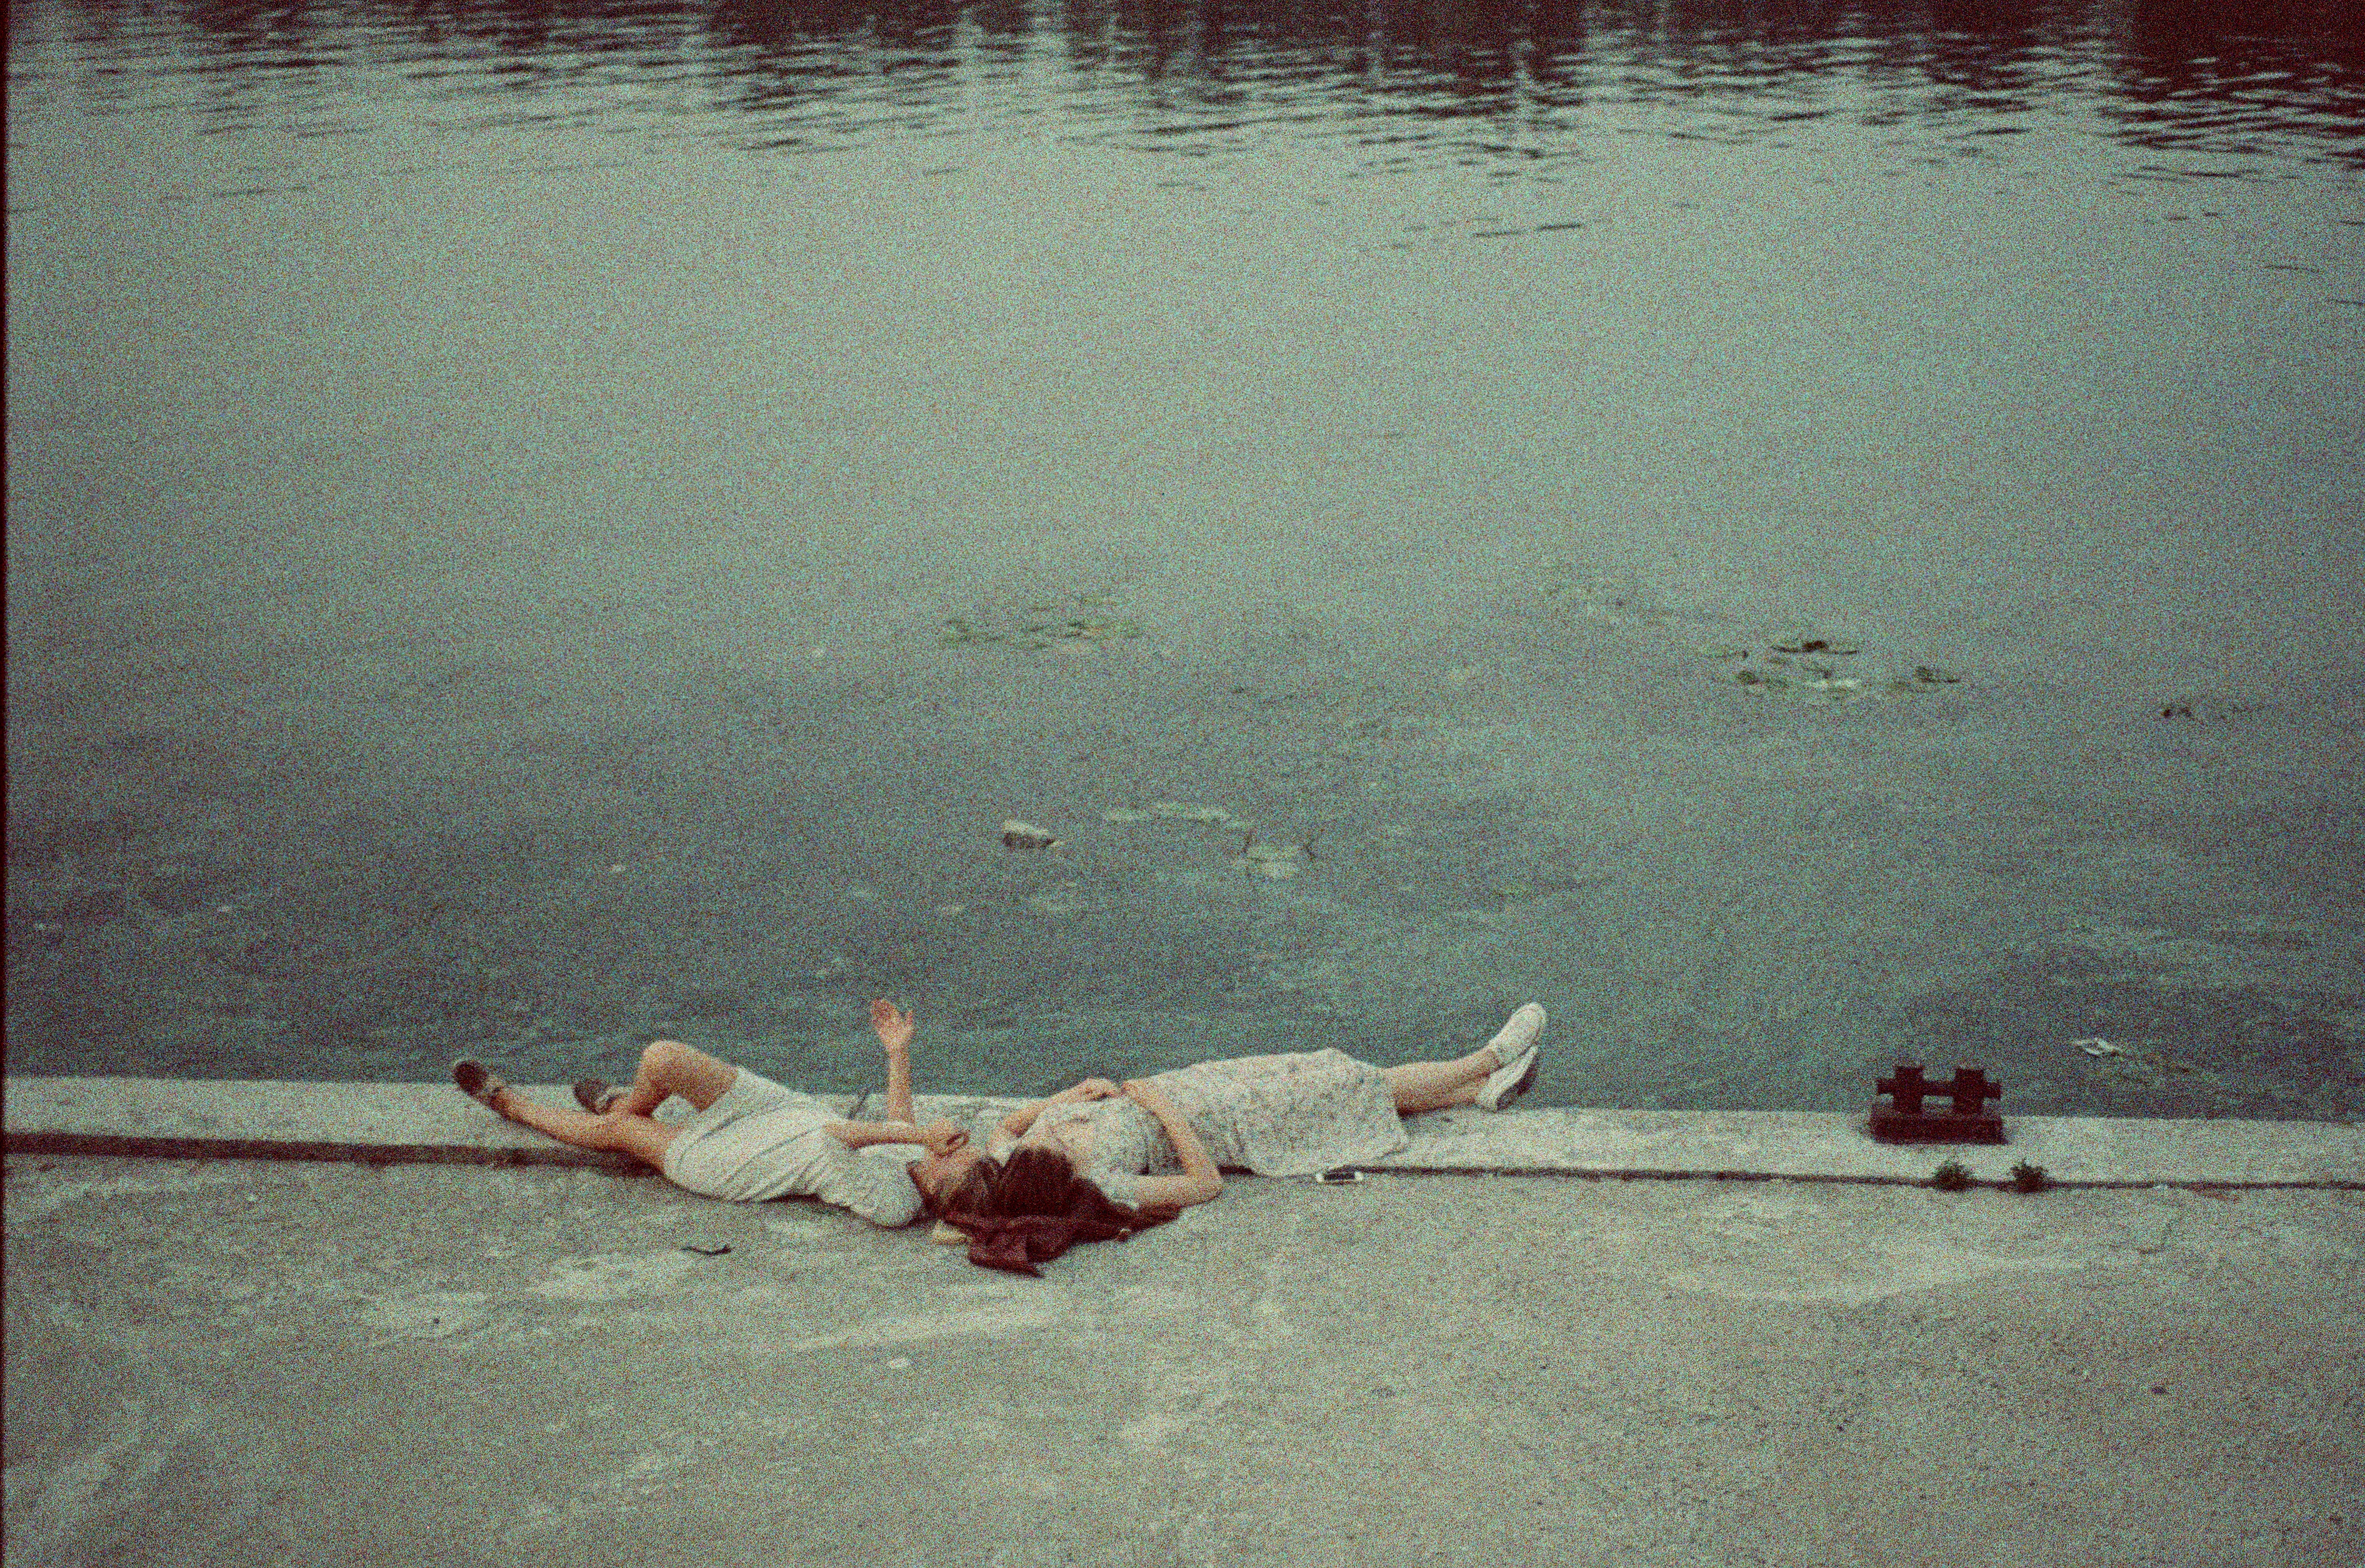
water, vacation, recreation, reflection